AMC Gremlin

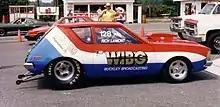
The "99 WIBG" Pro-Stock 1972 AMC Gremlin

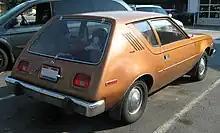
Canadian-built, base-model Gremlin

The AMC Gremlin saw action on numerous auto racing venues, including endurance, as well as oval and road racing. Due to their inherent inexpensiveness, strength, and simplicity to modify them for higher performance, many AMC Gremlins were used in drag racing.